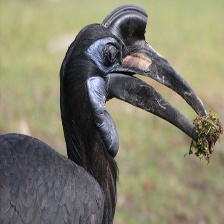
Species: ABYSSINIAN GROUND HORNBILL
Scientific name: BUCORVUS ABYSSINICUS
ImageNet parent category: hornbill